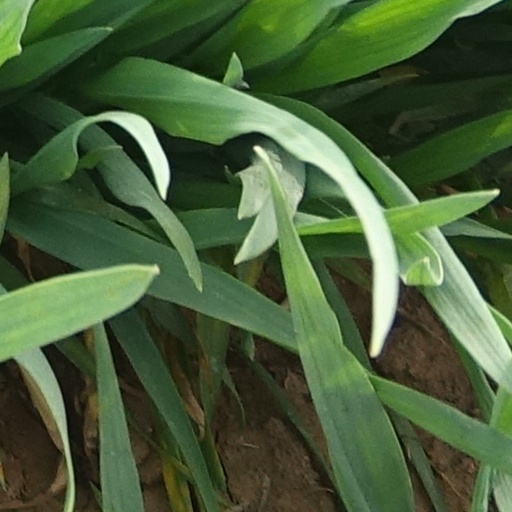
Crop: wheat